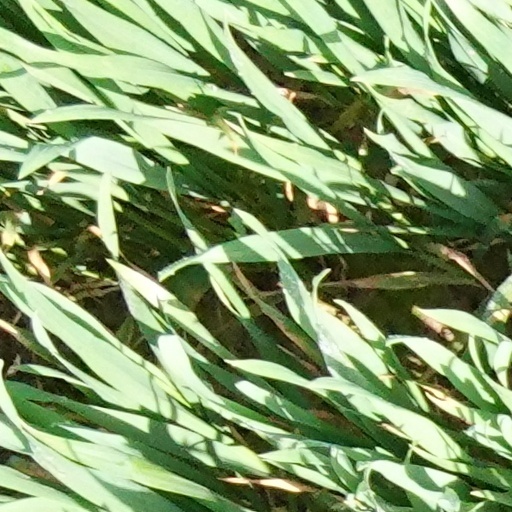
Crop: wheat